Love Is Strange (film)

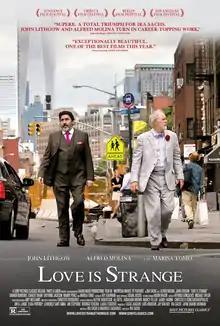
Film poster

Love Is Strange is a 2014 American romantic drama film directed by Ira Sachs. The film had its premiere in the non-Competition programme of the 2014 Sundance Film Festival. The film was also screened in the Panorama section of the 64th Berlin International Film Festival.